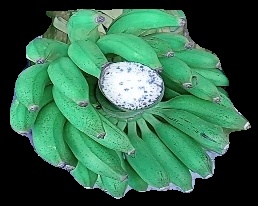
Variety: elakki-bale
Grade: grade1